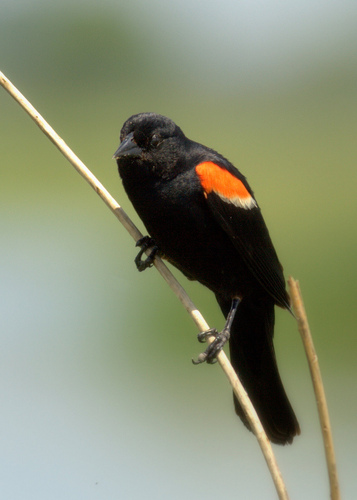
the bird has a black crown and a black small bill.
this bird is black with a spot of red and has a very short beak.
this bird is all black with an orange band around the top of each wing, has a long black tail, and has a small pointed beak.
a medium sized bird with a black tail, and a black crown
this bird is mostly black with orange and white coverts.
a small bid comprising of black feathers along its entire body except for the orange and white on its coverts.
this bird has a bright orange coverts, and black feathers covering the rest of its body.
a dark black bird with an orange spot and a short pointed beak.
this bird is black with red and has a very short beak.
this bird is black with red and has a very short beak.
Species: Red Winged Blackbird